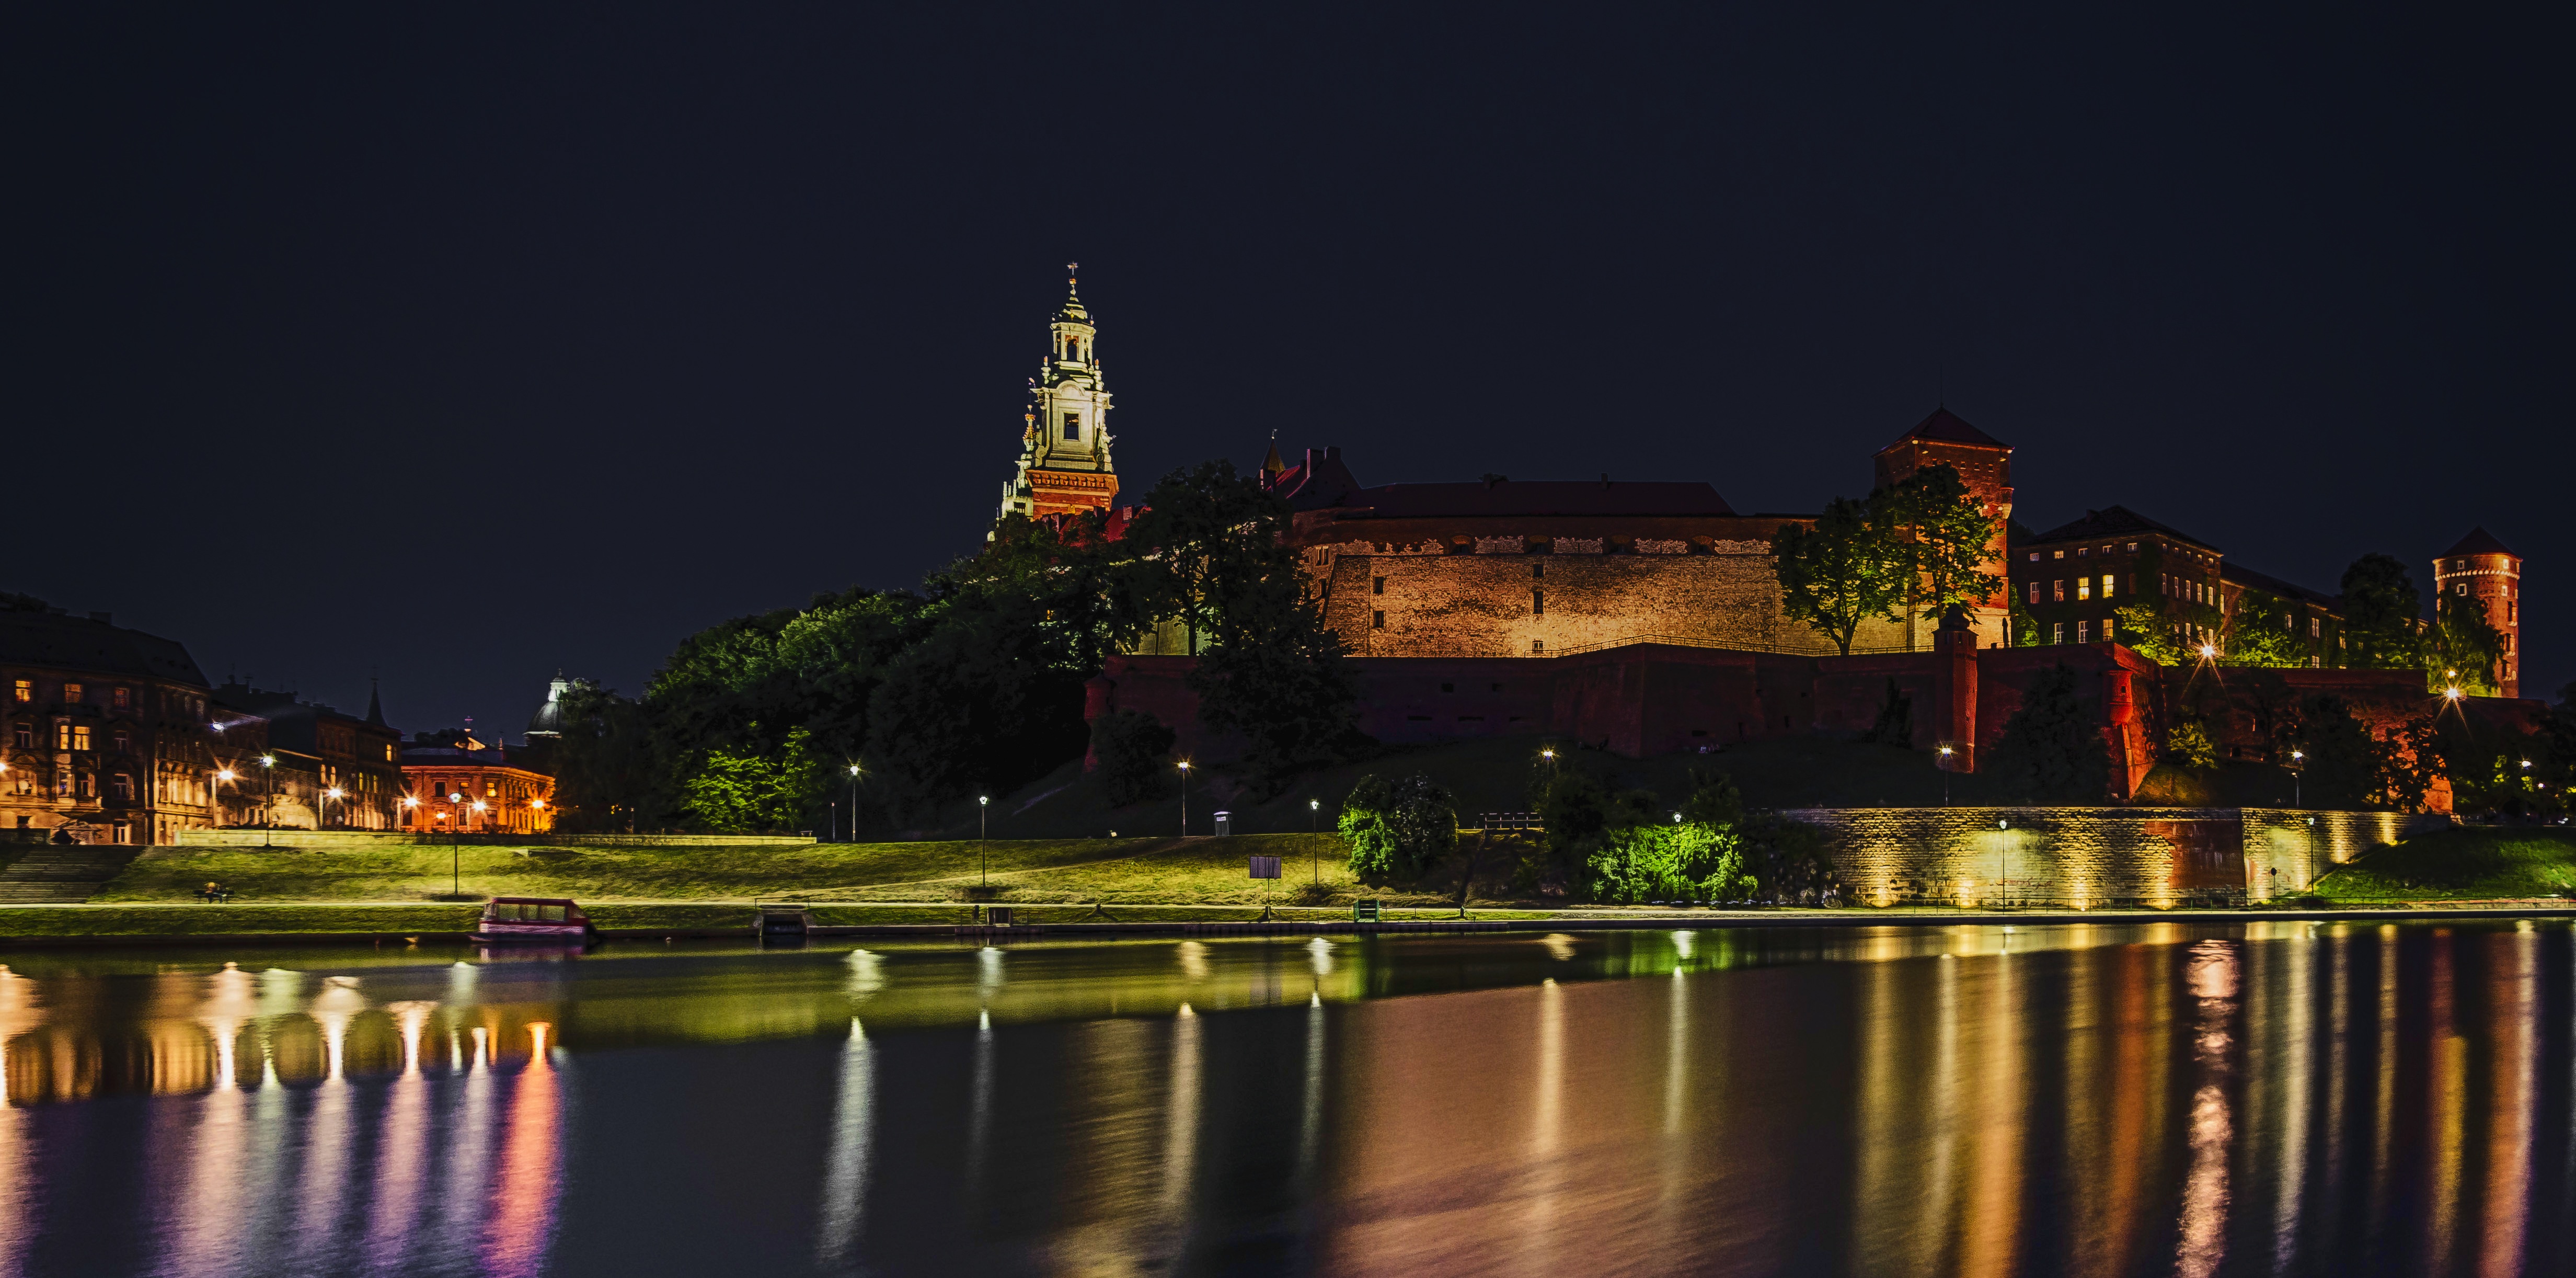
light, skyline, night, city, cityscape, panorama, dusk, evening, reflection, landmark, poland, krakow, wawel, wisla, human settlement